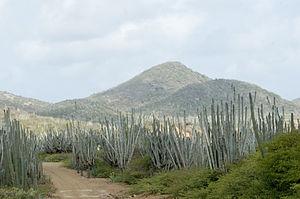
Le Brandaris est une colline de 241 mètres d'altitude à Bonaire, dont il constitue le point culminant, dans les Caraïbes néerlandaises.